Dongli railway station

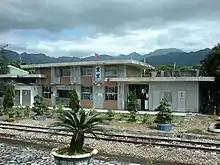
Old Dongli railway station

The railway station was originally constructed in the southeast of the current station building when the line was not yet rerouted. After the line was rerouted, the new station building was constructed to be what is the current Dongli railway station today and the old station was named Old Dongli railway station. The old station now serves as the southern end of the 9.8-km long Yufu Bikeway taking place of the old section of the railway line before the rerouting works.